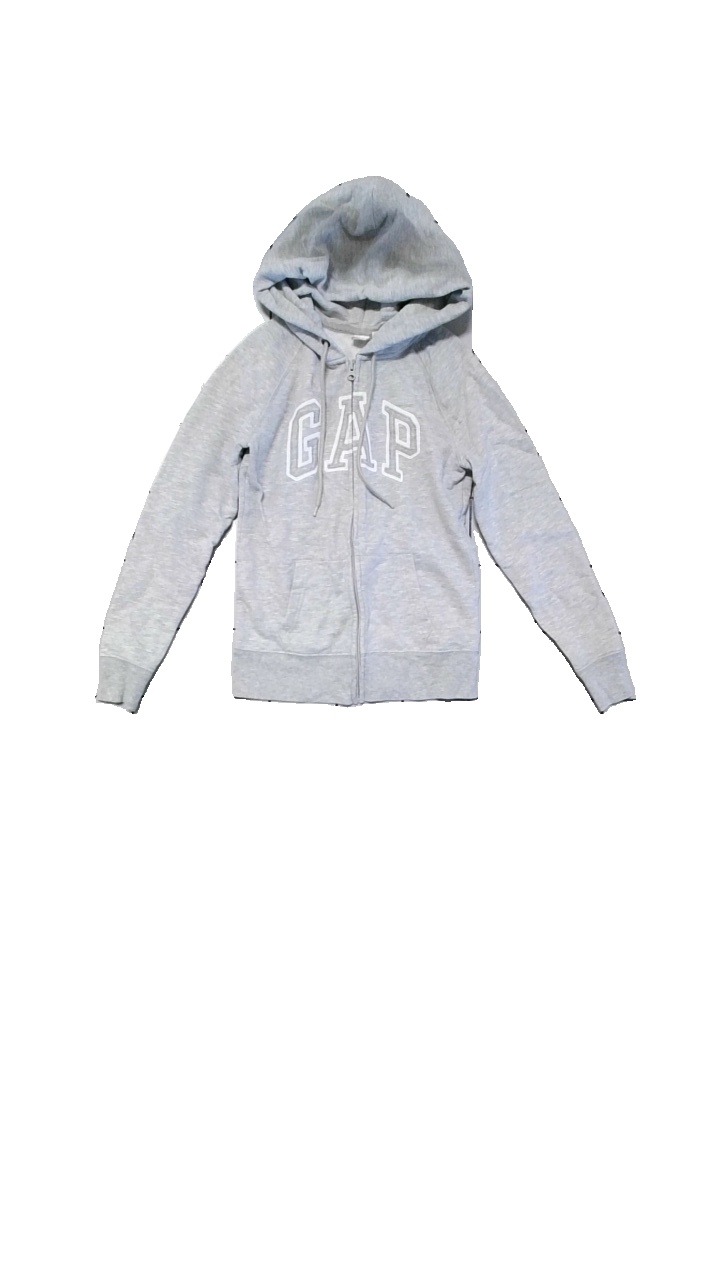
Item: Sweater (Ladies)
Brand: Gap
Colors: Grey
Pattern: Logo print
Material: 60%cotton, 40%polyester
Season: All
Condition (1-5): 3
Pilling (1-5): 3
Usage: Reuse
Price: <50